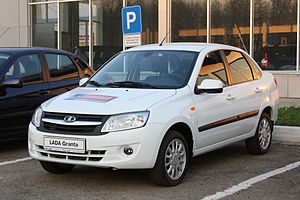
Lada Granta
Lada Granta er en bilmodel fra Lada, som vil blive introduceret i efteråret 2011. Modellen er en 4-dørs sedanudgave af Lada Kalina.